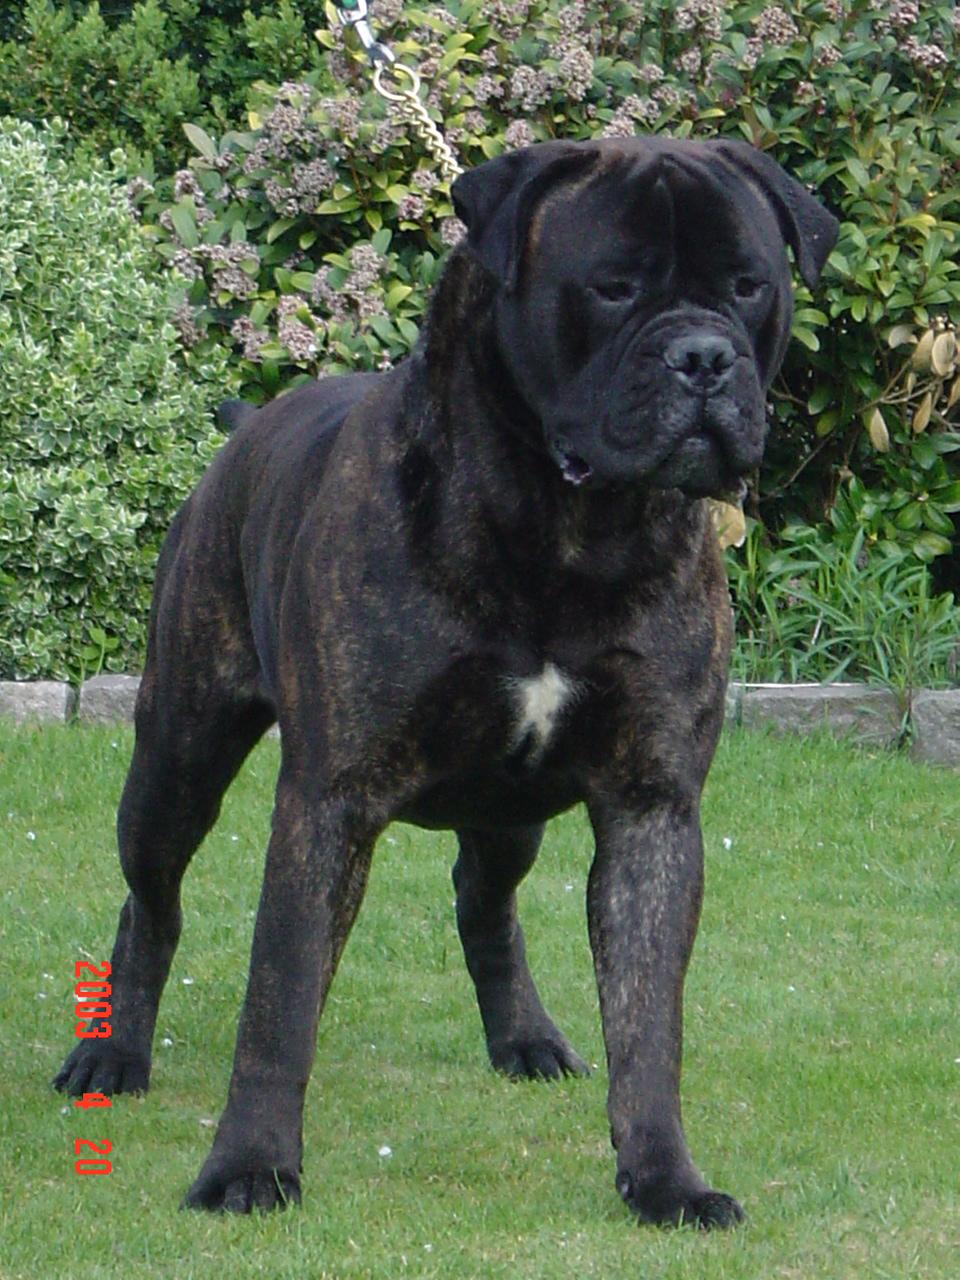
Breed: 231-n000077-bull_mastiff